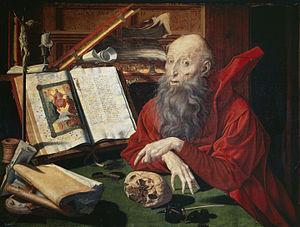
Marinus Claeszoon van Reymerswaele, né à Reimerswaal vers 1490 et mort à Goes vers 1546, est un peintre néerlandais.